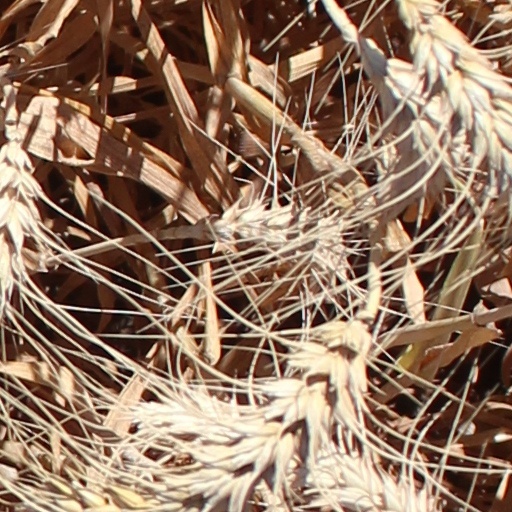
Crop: wheat